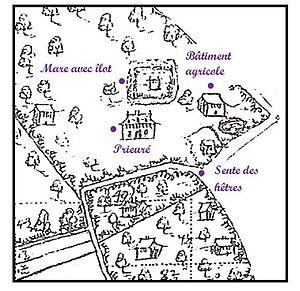
Le Plain bosc au XVIIe siècle
Houppeville est une commune française située dans le département de la Seine-Maritime en région Normandie.